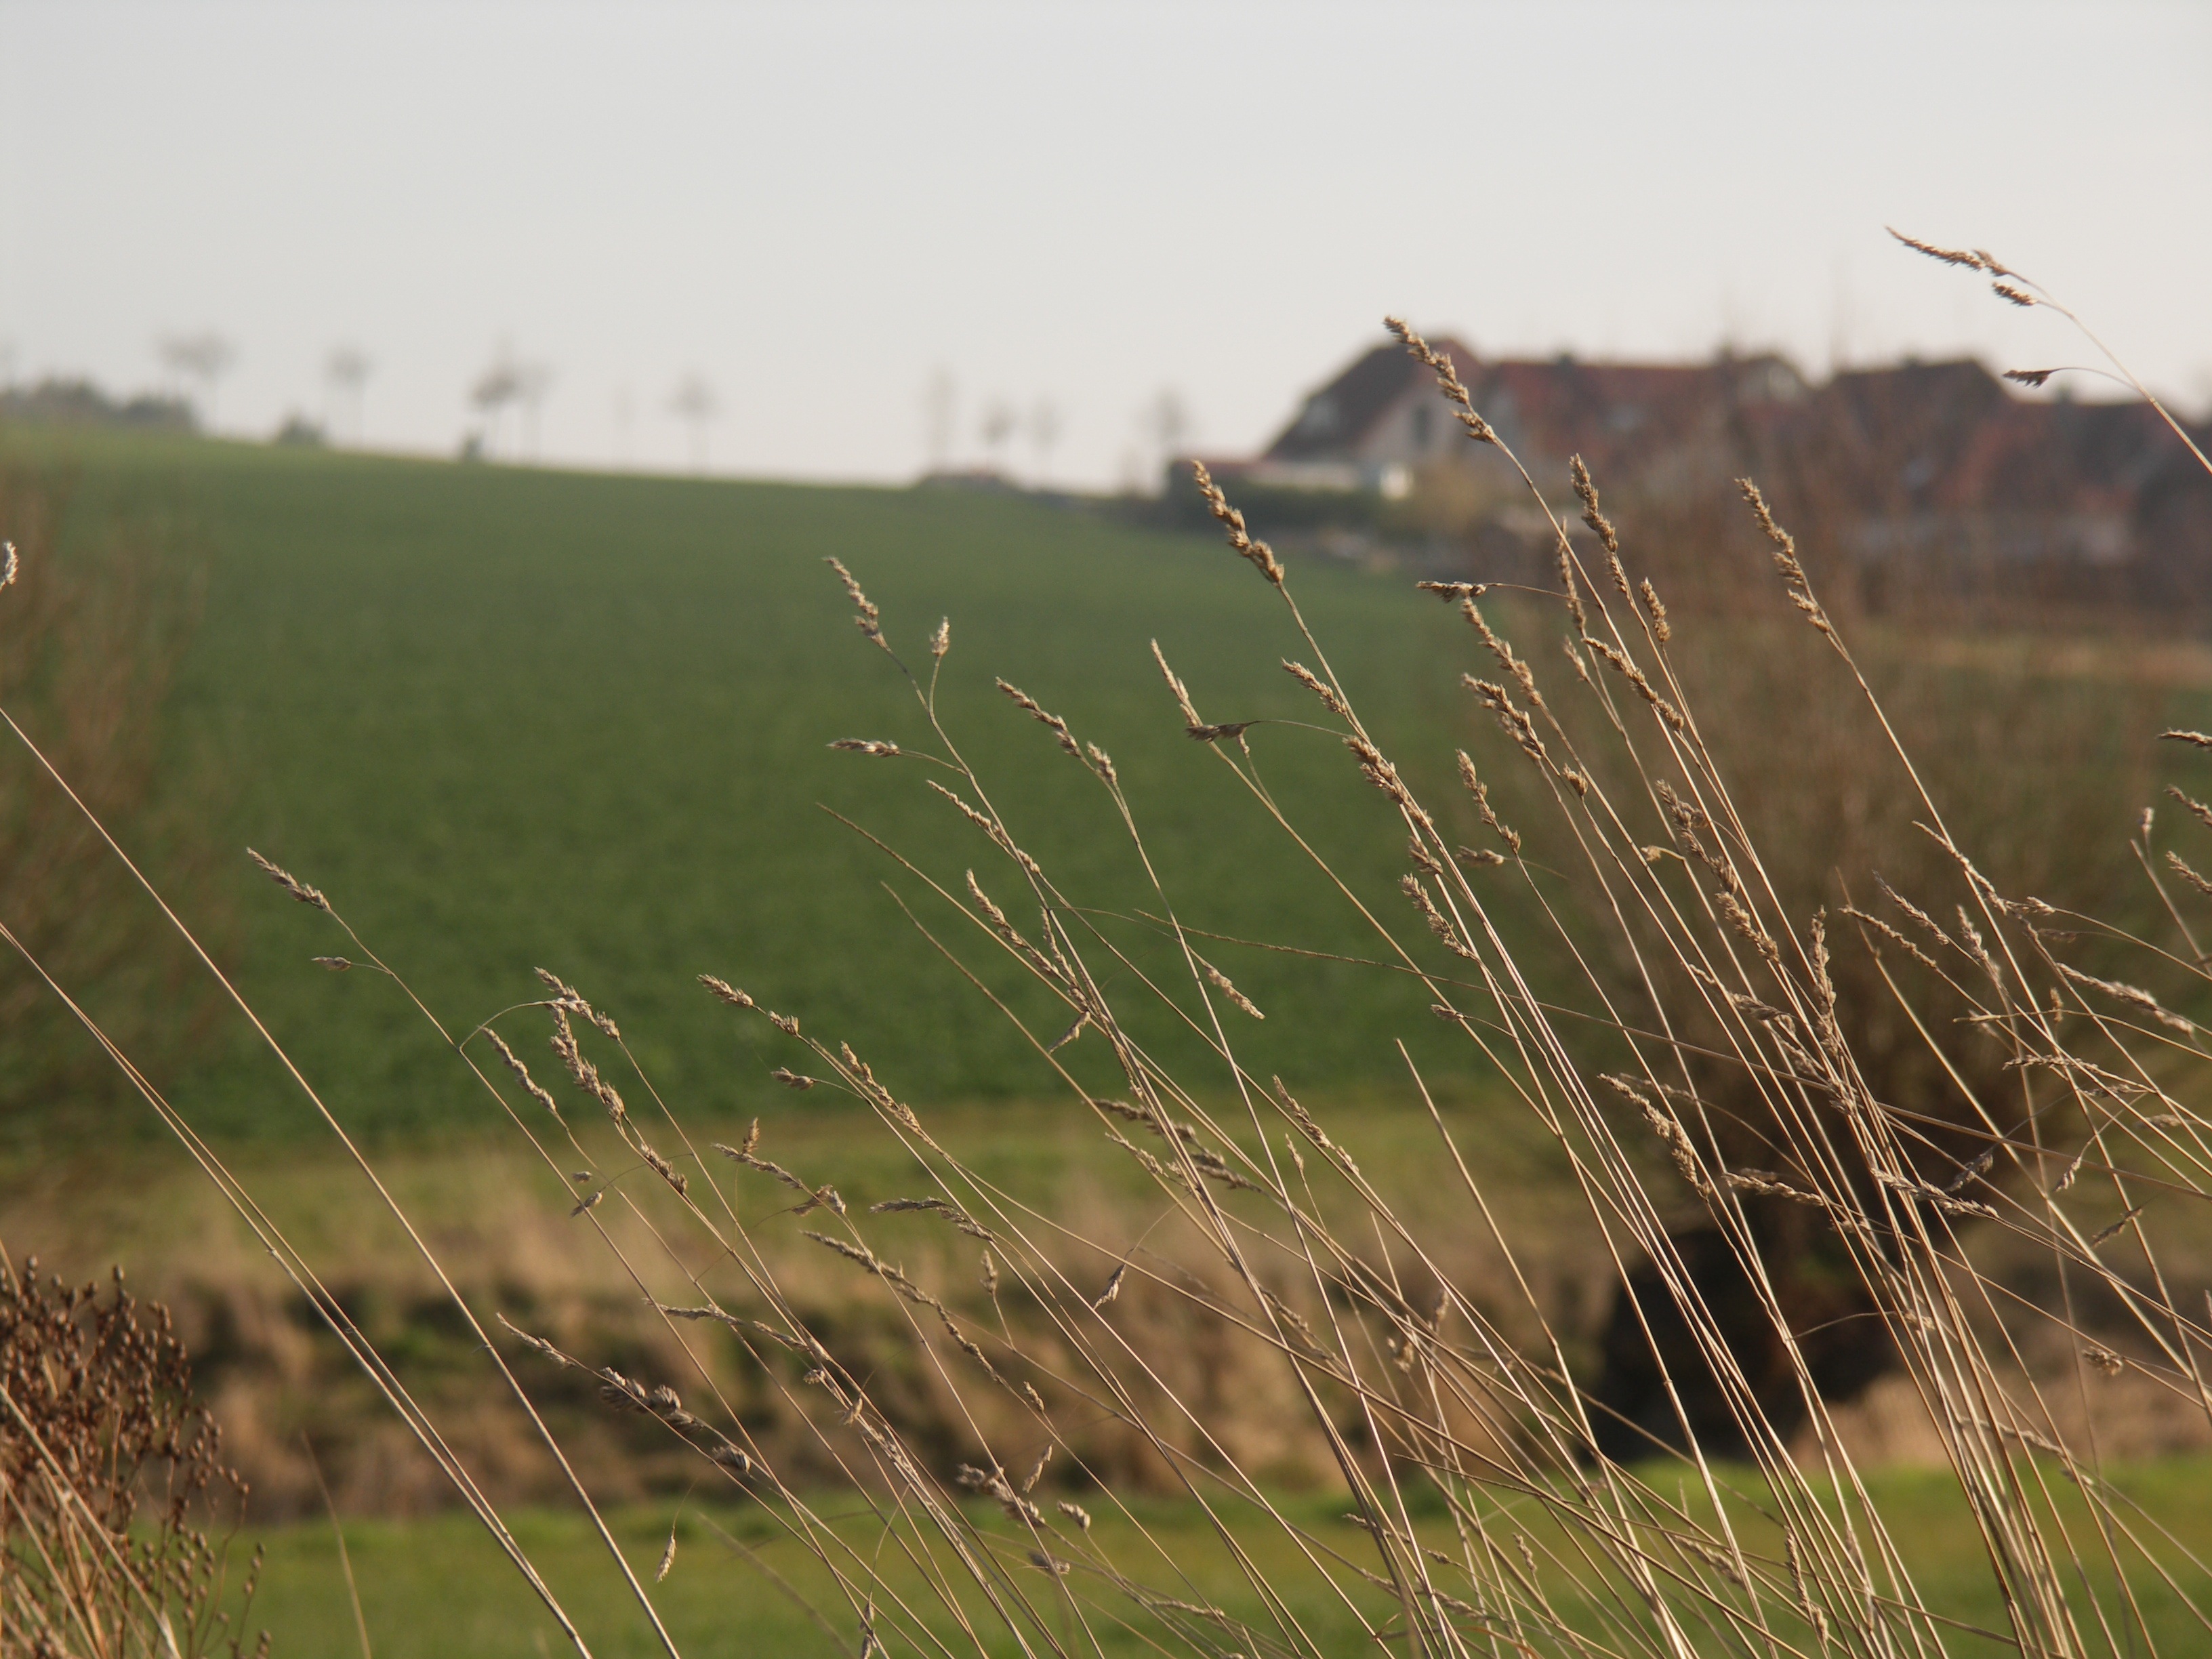
landscape, water, nature, grass, marsh, fence, plant, field, lawn, meadow, prairie, sunlight, morning, flower, wind, wildlife, green, agriculture, fields, grassland, wetland, habitat, rural area, paddy field, natural environment, atmospheric phenomenon, grass family, phragmites